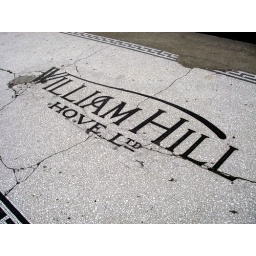
Terrazzo sign in the street in Hove, East Sussex.